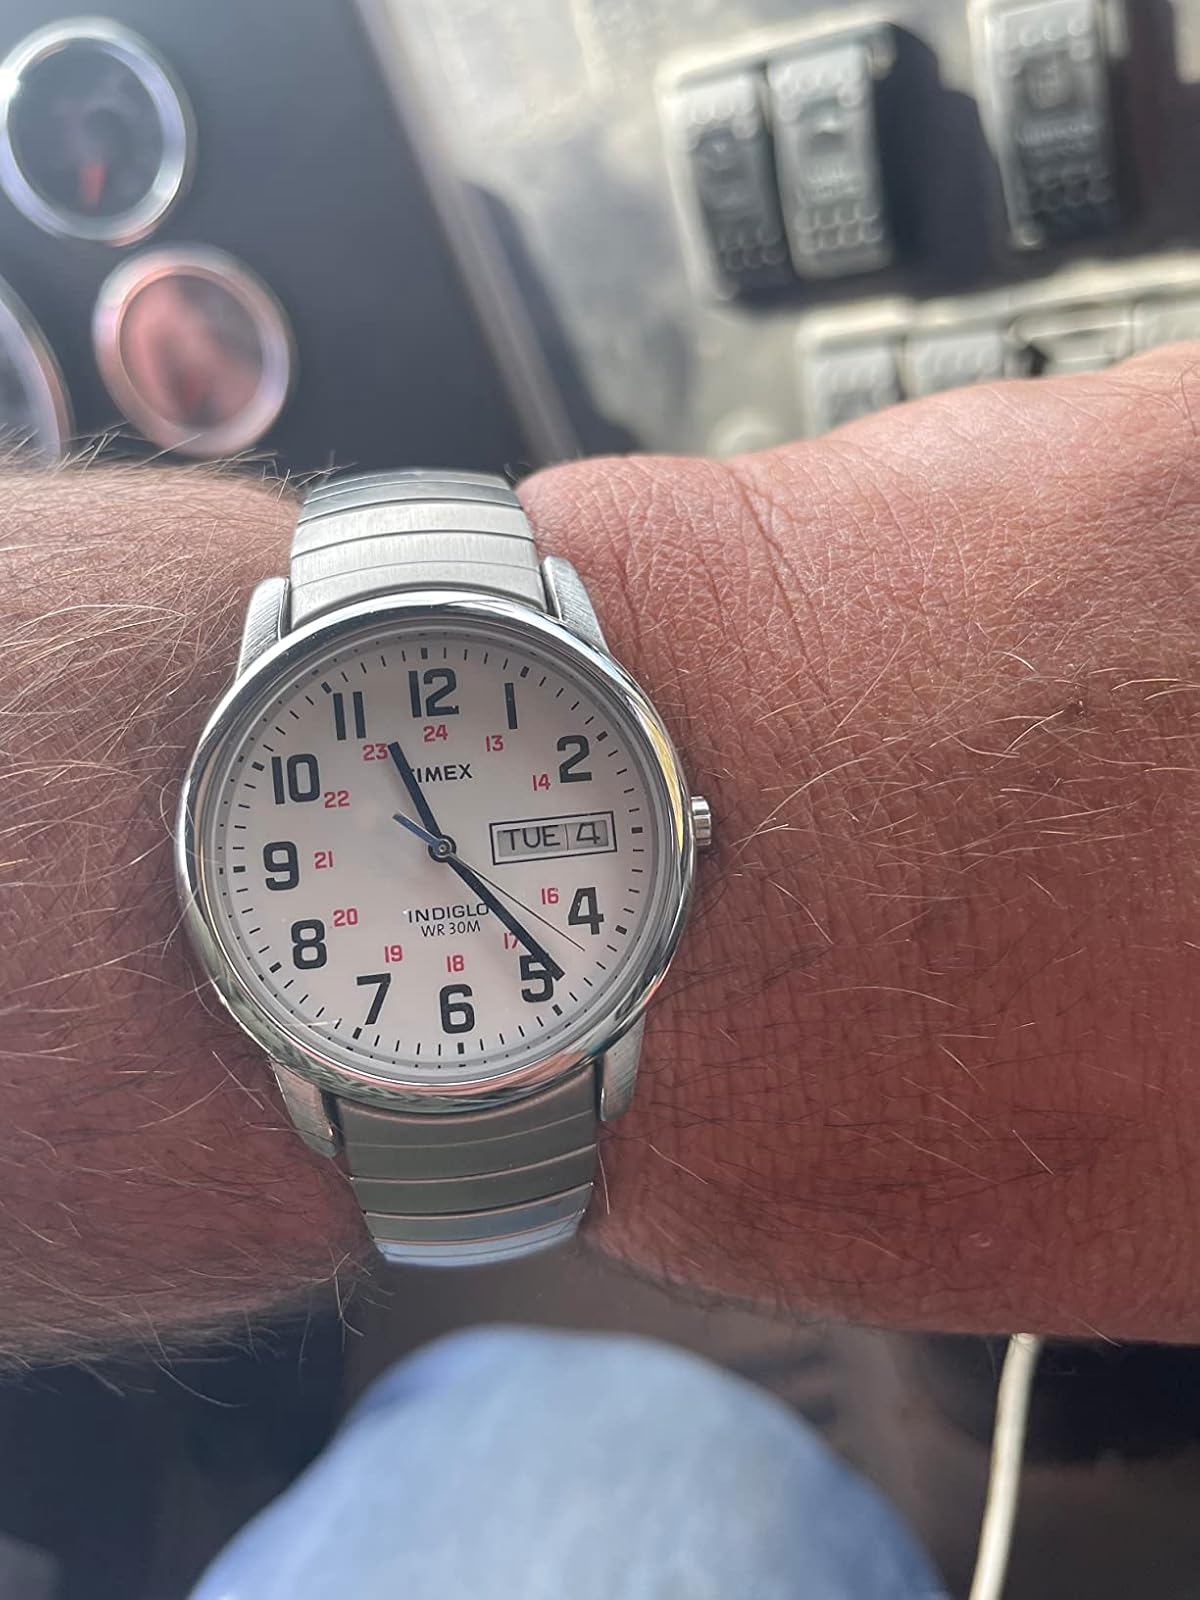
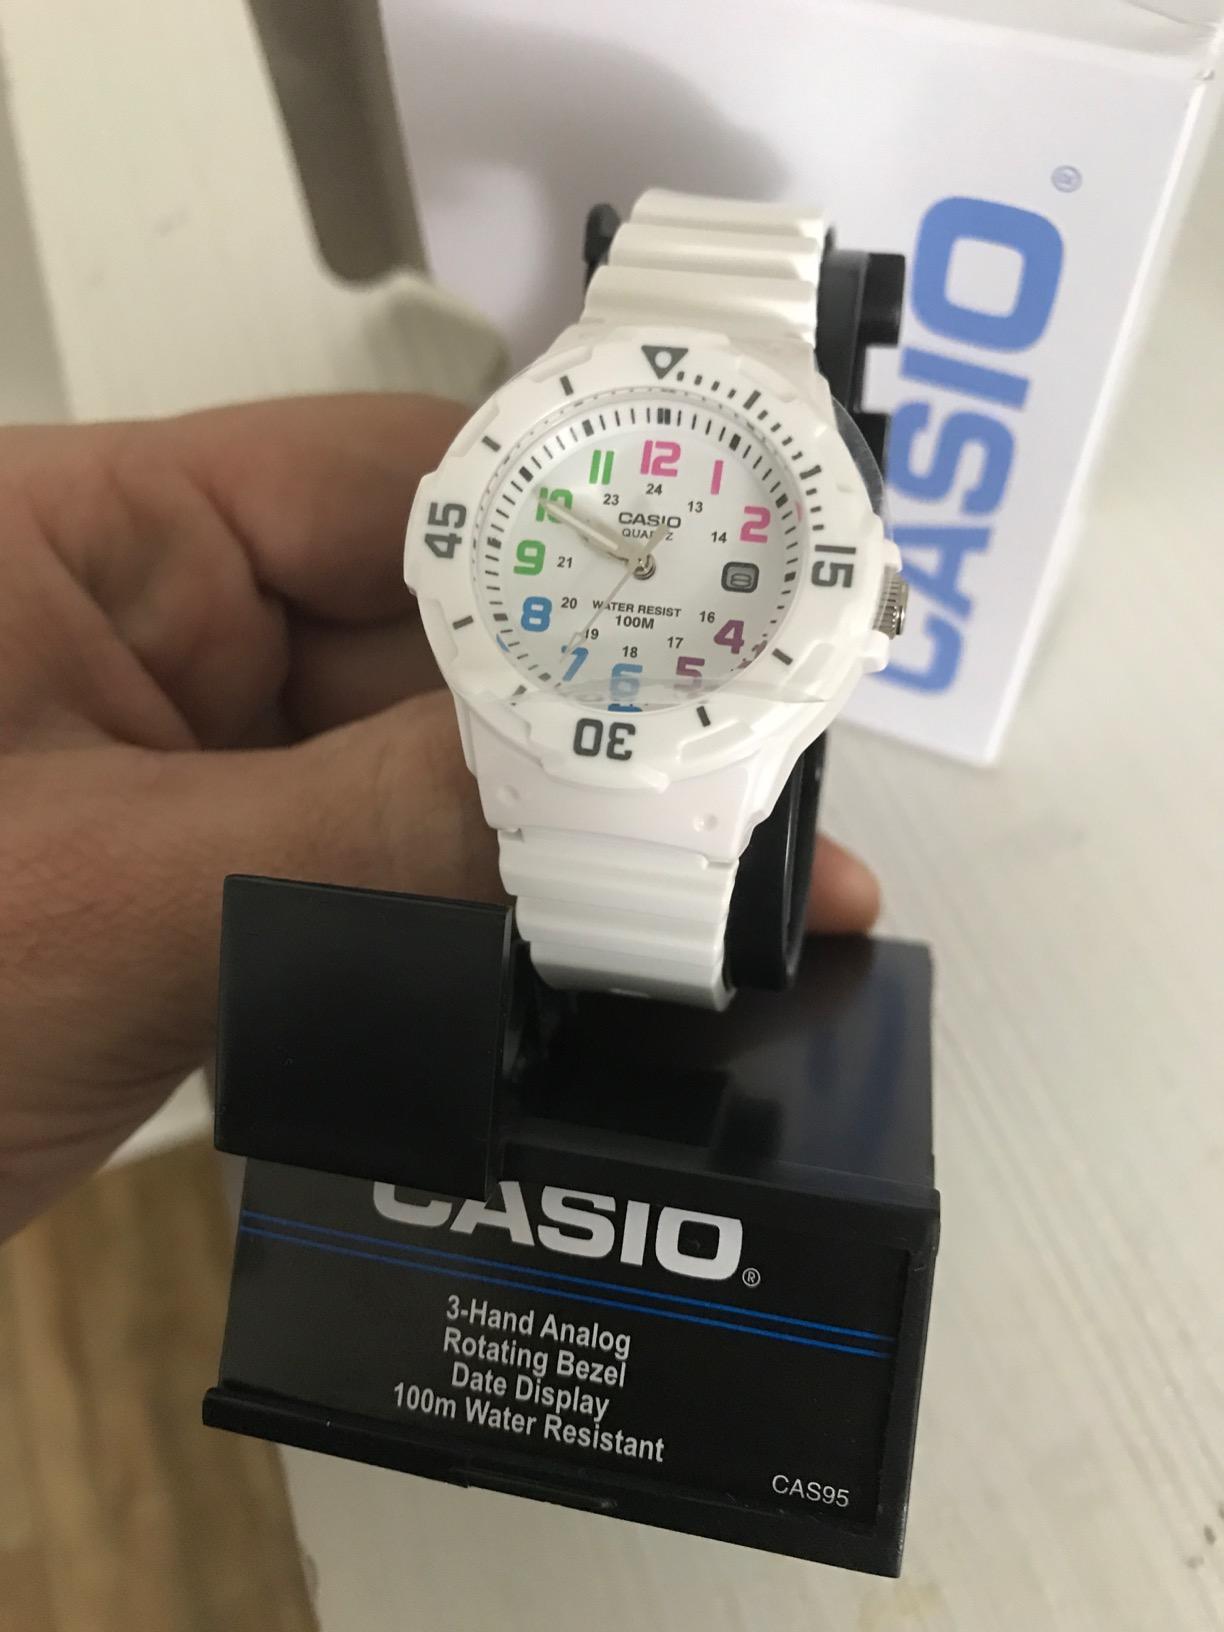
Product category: accessories_watch
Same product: no